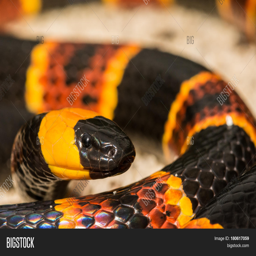
a close up of biological species